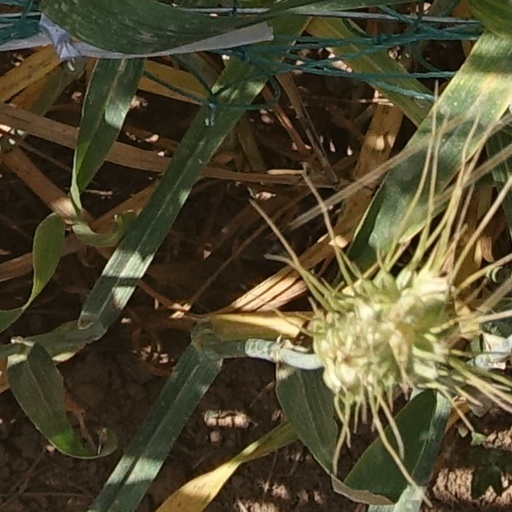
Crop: wheat